Henry Clay

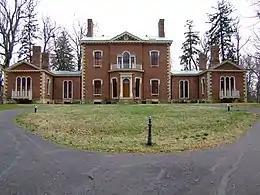
Clay's estate, Ashland, in Lexington, Kentucky

Many monuments, memorials, and even high schools have been erected and named in honor of Clay. Sixteen counties, one each in Alabama, Florida, Georgia, Illinois, Indiana, Kansas, Kentucky, Minnesota, Mississippi, Missouri, Nebraska, North Carolina, South Dakota, Tennessee, Texas, and West Virginia, are named for Clay. Communities named for Clay include Clay, Kentucky, Clay, West Virginia, Claysville, Alabama and Claysville, Pennsylvania. The United States Navy named a submarine, the , in his honor. Several statues honor Clay, including the Henry Clay Monument in Pottsville, Pennsylvania, and one of Kentucky's two statues in the National Statuary Hall Collection. Clay's estate of Ashland is a National Historic Landmark. The Decatur House, Clay's home in Washington, D.C. during his tenure as secretary of state, is also a National Historic Landmark. Due to his involvement in the American Colonization Society, a town in the newly formed Liberia in West Africa was named Clay-Ashland after Henry Clay and to where the freed enslaved people from Kentucky emigrated. Clay is also one of the "famous five" senators honored with their portraits in the Senate Reception Room.